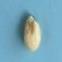
Maize quality: Good